Billie Jean King

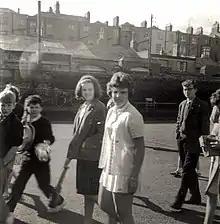
Billie Jean Moffitt (later King) in the 1960s at the Irish Open at Fitzwilliam Lawn Tennis Club, Dublin, where she won her first international title

King's French Open win in 1972 made her only the fifth woman in tennis history to win the singles titles at all four Grand Slam events, a "career Grand Slam". She also won a career Grand Slam in mixed doubles. In women's doubles, only the Australian Open eluded her.